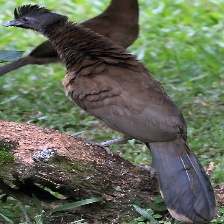
Species: GREY HEADED CHACHALACA
Scientific name: ORTALIS CINEREICEPS